Sky position (RA, Dec in degrees): 35.842, 0.1507
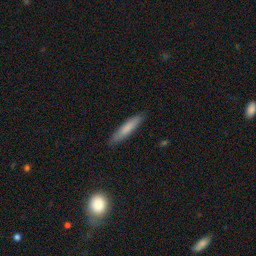
Galaxy morphology: Cigar Shaped Smooth Galaxies